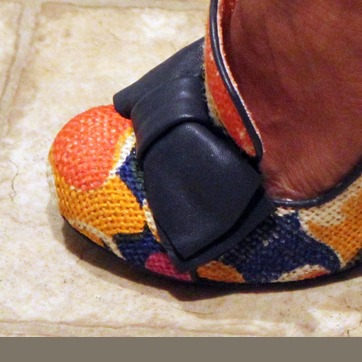
Material: leather